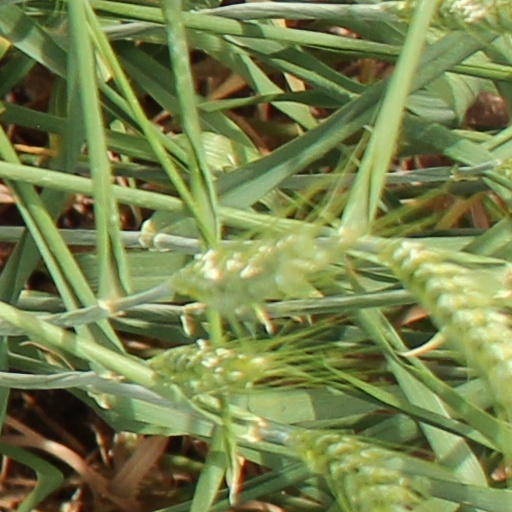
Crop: wheat